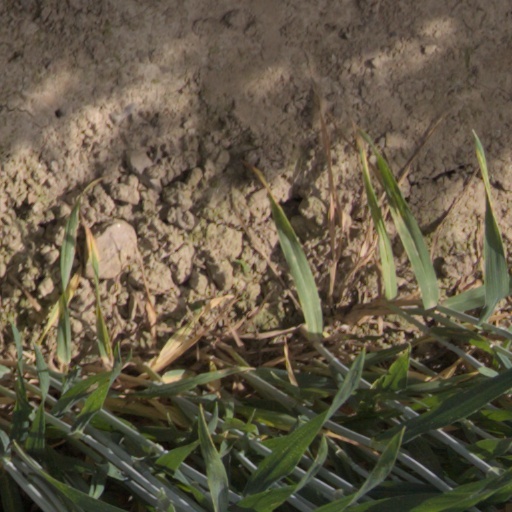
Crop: wheat